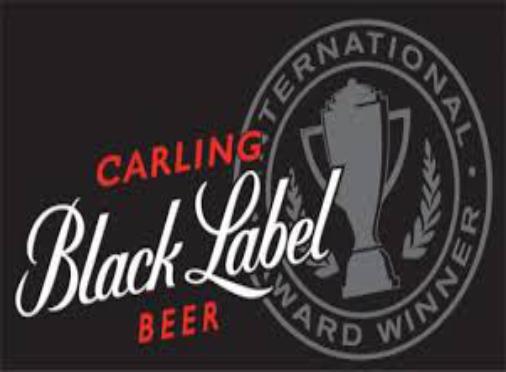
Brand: Carling
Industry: Food